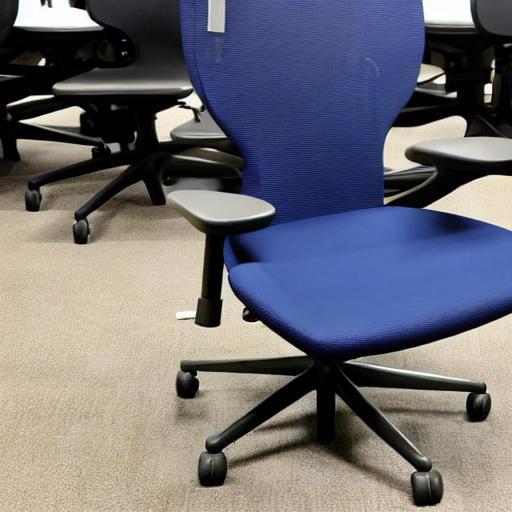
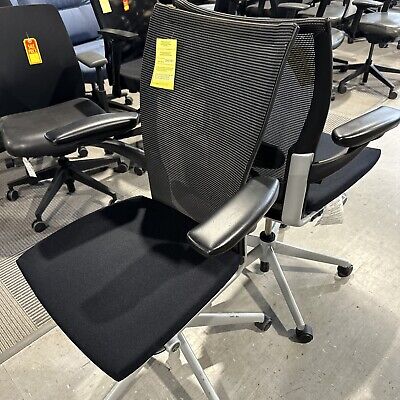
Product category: items_chair
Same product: no